Tropical (vehicles)

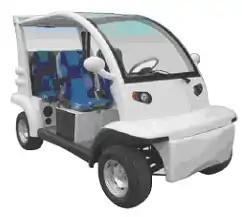
Tropical EC-60043, electric-powered car.

Tropical (successor to Alfa) is a Greek manufacturer involved in machinery and vehicle development and production.